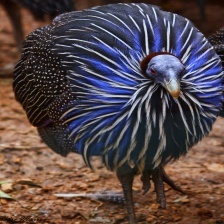
Species: VULTURINE GUINEAFOWL
Scientific name: ACRYLLIUM VULTURINUM